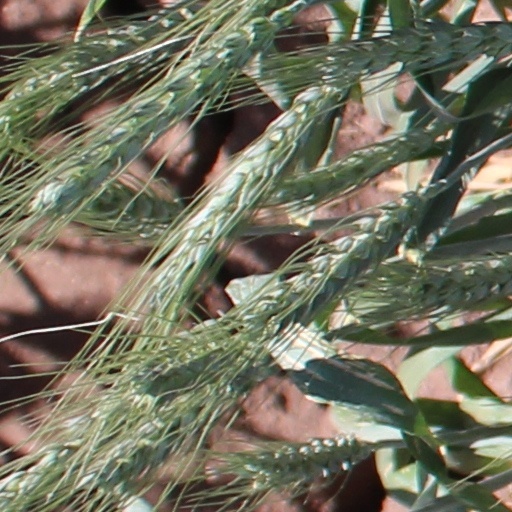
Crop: wheat